Old Tom (orca)

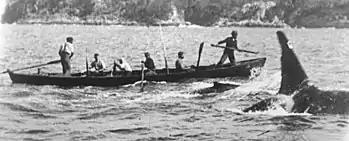

According to Davidson family history, Old Tom was known to them for 80 years and was present for the baleen whale migration seasons from the 1860s until his death in September 1930. Old Tom measured , with a skull and long teeth, weighing 6 tons. He was distinguishable by his long dorsal fin which had a bend at the top to the right. The Davidson family history indicated Old Tom had a distinct "sense of humor", as the name Tom appears to have originated from the word "tomfoolery", and his early nickname "Tom the Humorist" is mentioned in Davidson family diaries and oral histories. The Davidson family described Tom as an "athletic and skillful whale hunter", who would commonly be seen towing smaller fishing boats by their anchor line. There has been some debate regarding Old Tom's sex and his position in the pod. Most orca pods are matrilineal, consisting of the mother and her immediate family; the mother is normally the leader of the pod. However, photographs reveal his male genitalia and his large dorsal fin is a trait of male orcas.